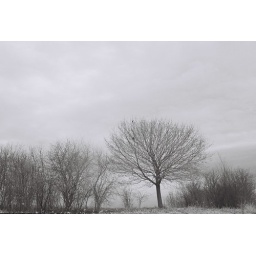
birds in a tree